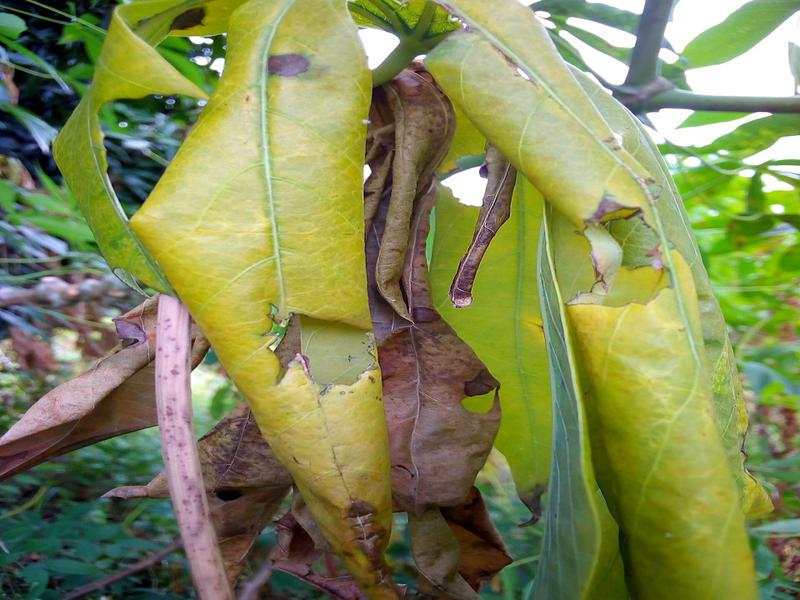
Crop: cassava
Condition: bacterial_blight